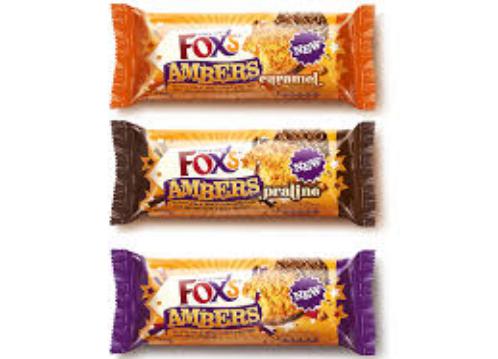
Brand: Fox's Biscuits
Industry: Food